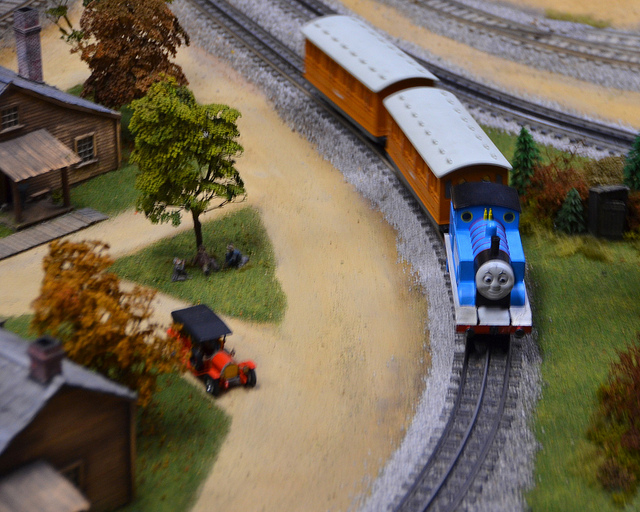
A model of Thomas the Train, as it travels down the tracks.

Toy train riding tracks around house and a car

An animated train on a track passing a farm

A children's toy train rides along a set of tracks.

A thomas the tank train traveling down tracks.